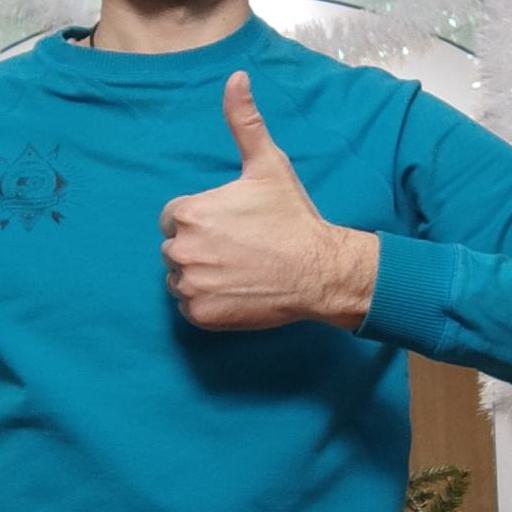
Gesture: like